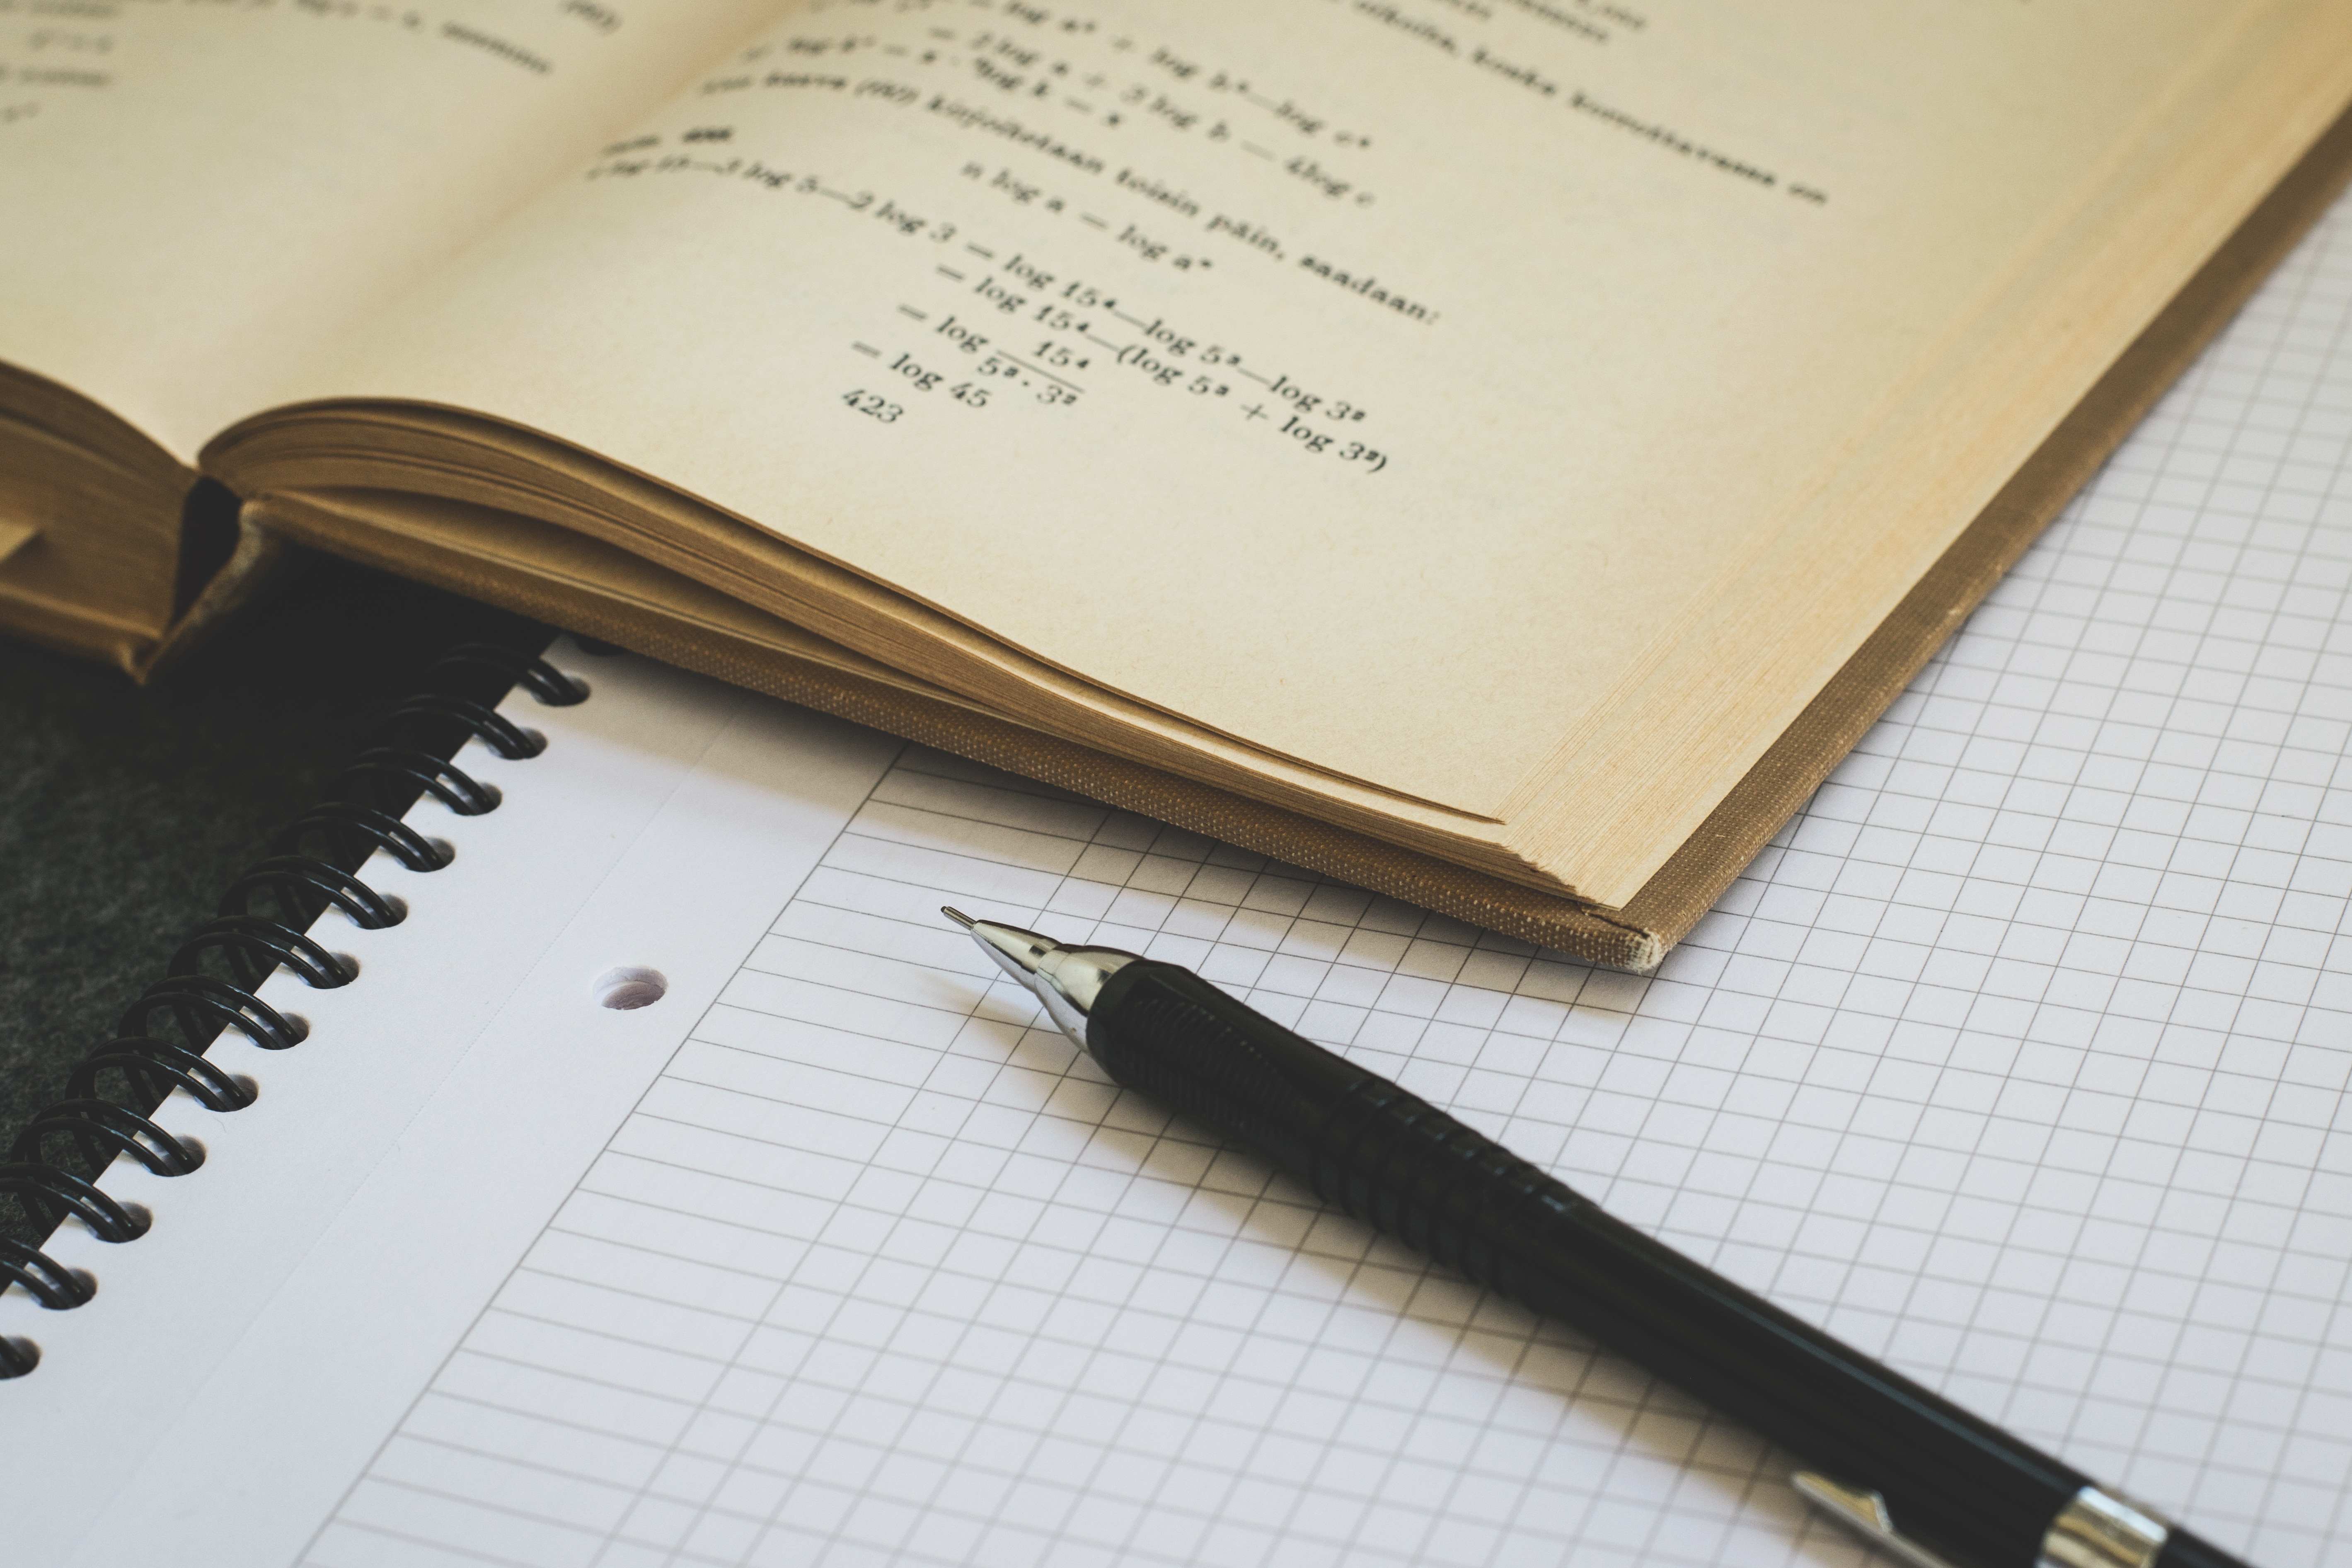
writing, pen, training, paper, textbook, brand, science, study, handwriting, mathematics, school, learn, calligraphy, document, college, count, logarithm, curriculum, algebra